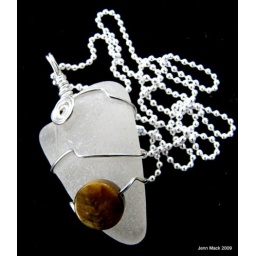
White (clear) sea glass necklace. Wrapped in sterling silver with a tigers eye circle bead. Hangs from a sterling silver ball chain necklace.